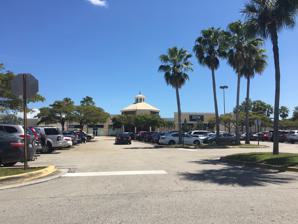
Building: Southland Mall (Miami)
Country: United States of America
Year built: 1960
Shopping mall in Cutler Bay, Florida, U.S. Southland Mall Southland Mall, March 2019 Location Cutler Bay, Florida Address 20505 South Dixie Highway Opening date 1960 Management Spinoso Real Estate Group Owner Gumberg Asset Management Group No. of stores and services 154 No. of anchor tenants 4 (2 open, 2 vacant) Total retail floor area 986,514 sq ft (91,650.1 m 2 ) No. of floors 1 (2 in Macy's) Southland Mall , originally known as Cutler Ridge Mall , is a shopping mall in Cutler Bay (formerly Cutler Ridge), Florida . It opened in 1978 as an extension of the Cutler Ridge Shopping Center, which itself was opened in 1960 (shortly after its "grand reopening", Cutler Ridge Mall moniker was subsequently applied to the entire shopping center complex). Subsequent additions extended the mall in the early to mid-1980s. History The original shopping center opened in 1960, anchored by Food Fair (Pantry Pride) and Richard's, which later became Burdines . In 1978, it was expanded into a full mall anchored by JCPenney , Jordan Marsh and Lord & Taylor , the last of which opened in 1982. Lord & Taylor closed in 1990 and became Mervyns in 1991. Pantry Pride became a Phar-Mor . The mall was nearly destroyed by Hurricane Andrew in 1992. When Cutler Ridge Mall reopened the following year, none of the original Cutler Ridge Shopping Center (except Sears) remained standing. The owner, Simon DeBartolo (now Simon Property Group ) declared bankruptcy in the late 1990s and ownership was transferred to Lender Ocwen Federal Bank. Jordan Marsh became an auxiliary Burdines store for a short time, but after the mall was damaged by the hurricane, Burdines consolidated to the former Jordan Marsh. The former Richard's/Burdines building was torn down for J. Luria and Sons, a local catalog showroom chain, which opened at the mall in 1994. The Luria's building later became Garden Ridge Pottery , while Dillard's took the former Mervyns which closed in 1997. Garden Ridge later closed and became smaller stores. Phar-Mor was torn down for a Kmart . In 2002, management of the mall was assigned to T/S Development of Miami, Florida , which changed the name of the mall in November 2003 to Southland Mall. Also, the Dillard's store closed and was torn down in 2004 for Regal Cinemas in 2005, and this was also likewise done at Pompano Citi Centre where the Dillard's was also demolished. T/S Development then bought the property in November 2004, and sold their interests to Investcorp International Realty, a global investment group, in December 2006. Investcorp engaged Gumberg Asset Management Corp in Fort Lauderdale to handle the day-to-day management and leasing of Southland Mall. Southland Mall features JCPenney and Macy's as its anchor stores . The mall also features a movie theater, LA Fitness , DSW Shoe Warehouse , Victoria's Secret , Old Navy , TJ Maxx , Buffalo Wild Wings , and Ulta . Additional businesses on the mall property include Ross Dress for Less , SunTrust , Olive Garden , Applebee's , Regions Bank , Churromania , and Baby Elegant. In 2015, Sears Holdings spun off 235 of its properties, including the Sears at Southland Mall, into Seritage Growth Properties. On July 7, 2017, it was announced that Kmart would be closing on October 1 as part of a plan to close 43 Kmart and Sears stores nationwide. On November 7, 2019, it was announced that Sears would be closing this location a part of a plan to close 96 stores nationwide. The store closed on February 14, 2020. Carousel The mall features a full-sized Italian carousel. It was purposely built, featuring imagery of New York, and operated at the Rotterdam Square Mall in Rotterdam, NY from 1988 until it was sold in January 2007. References